Yakutsk

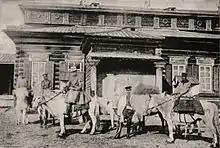
Kate Marsden leaving Yakutsk in 1891

The Yakuts, also known as the Sakha people, migrated to the area during the 13th and 14th centuries from other parts of Siberia. When they arrived they mixed with other indigenous Siberians. The Russian settlement of Yakutsk was founded in 1632 as an "ostrog" (fortress) by Pyotr Beketov.